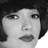
Emotion: neutral